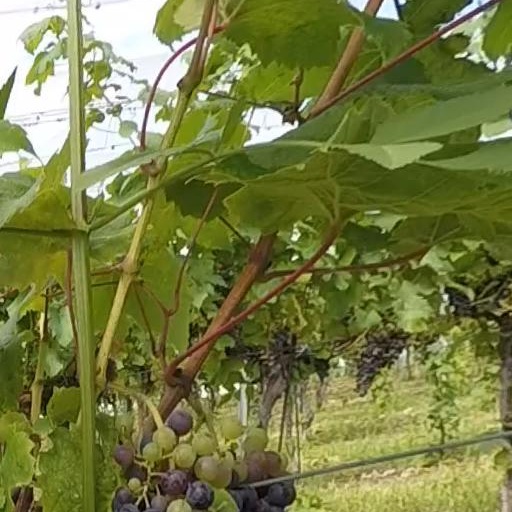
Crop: grape